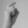
ASL letter: X